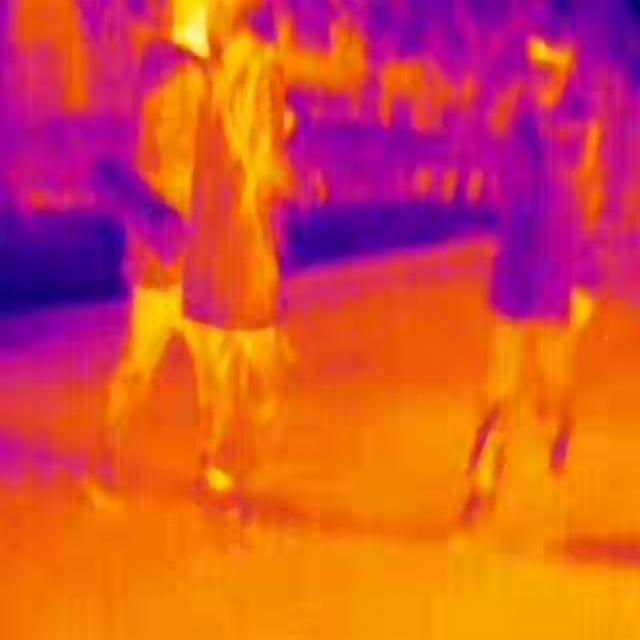
Detected objects:
label: person
label: person
label: person